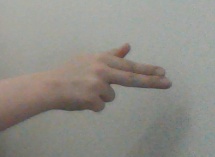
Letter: ghain